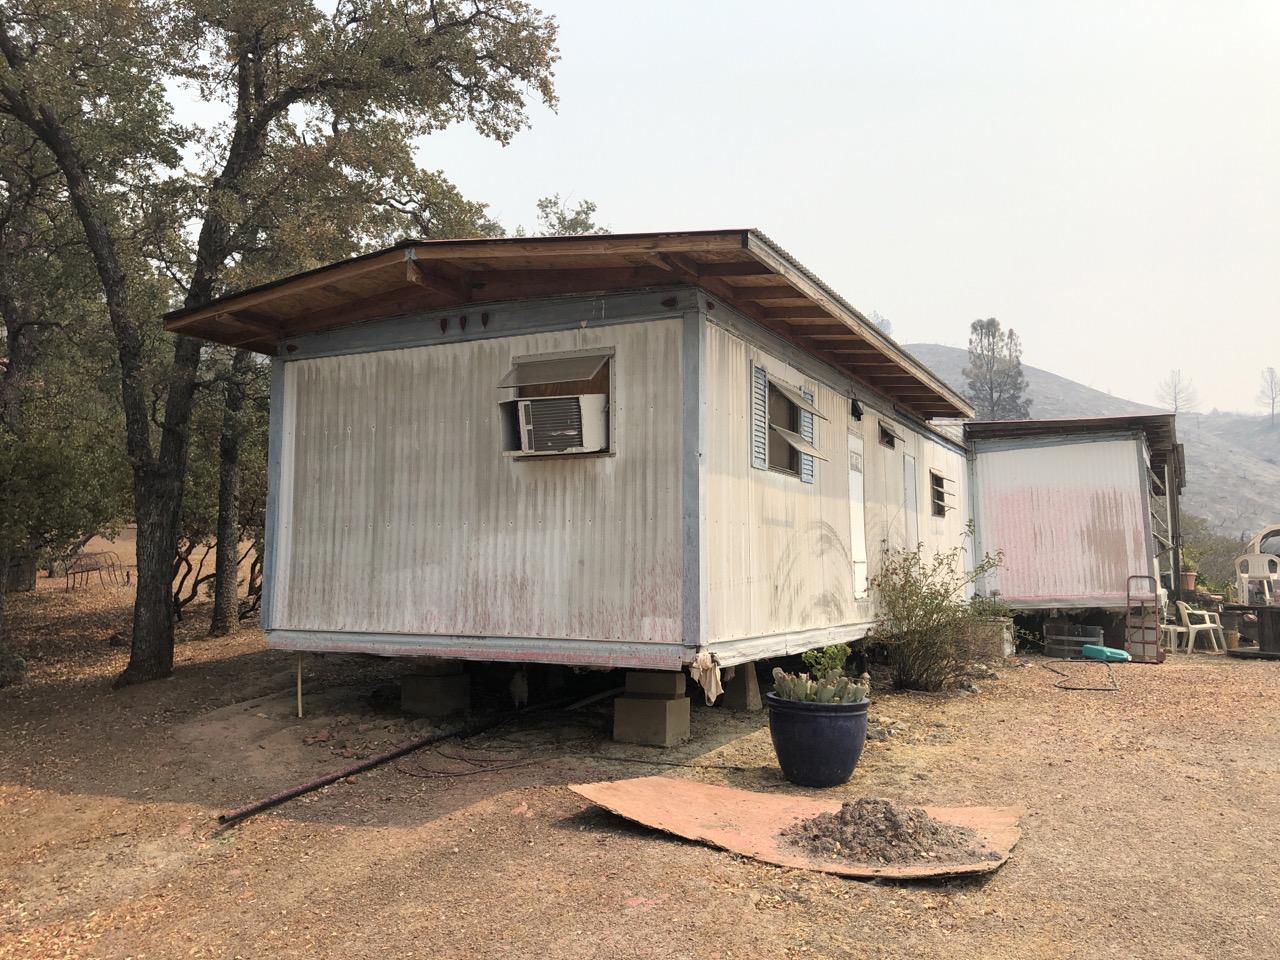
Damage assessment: no_damage